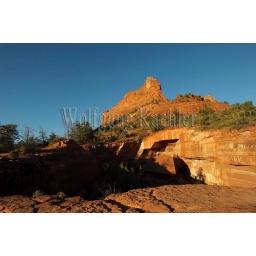
Usa, arizona, near sedona, devils kitchen sink hole